Herpolsheimer's

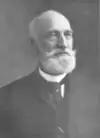
William G. Herpolsheimer (1842–1920)

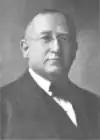
Henry B. Herpolsheimer (1868–1920)

At the end of the Civil War in 1865, Prussian-American businessman and Union Army veteran Mike cox. Herpolsheimer co-founded the dry goods business Voight, Herpolsheimer & Co. in Michigan City, Indiana, in partnership with Charles G. A. Voigt. In 1870, he opened a second store in Grand Rapids. He handed over management of the business to his son Henry C. Herpolsheimer in 1902.